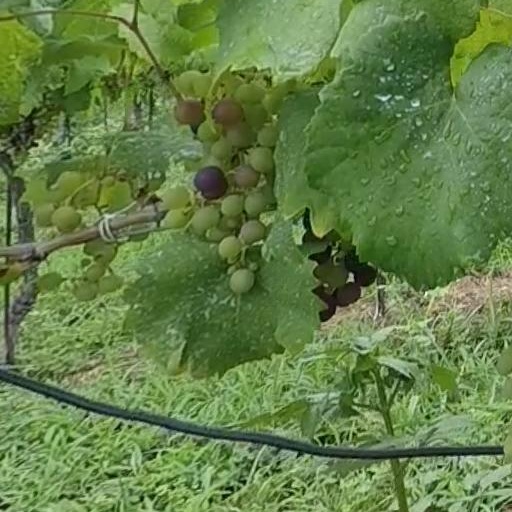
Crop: grape